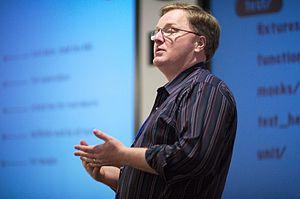
Dave Thomas est programmeur, éditeur et auteur. Il est très impliqué dans la communauté Ruby et a coécrit plusieurs livres sur ce langage.